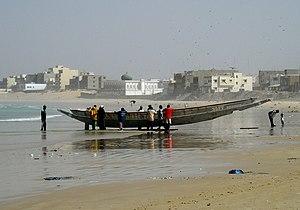
Les Lébous constituent une communauté au Sénégal. Traditionnellement pêcheurs mais aussi agriculteurs, ils sont concentrés dans la presqu'île du Cap-Vert qu'ils occupent déjà à l'arrivée des premiers colons dans la région. Ils parlent wolof depuis les origines. Ils ont été les haut-parleurs d'origine du wolof. Ils sont désormais majoritairement musulmans, mais ont conservé des pratiques issues de leur religion traditionnelle.